Walter E. Scott

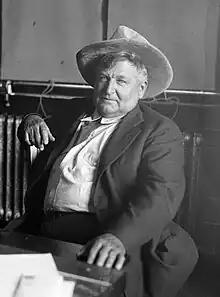
Scott between 1925 and 1935

Walter Edward Perry Scott (September 20, 1872 – January 5, 1954), also known as Death Valley Scotty, was a prospector, performer, and con man who was made famous by his many scams involving gold mining and the mansion in Death Valley, known as Scotty's Castle.